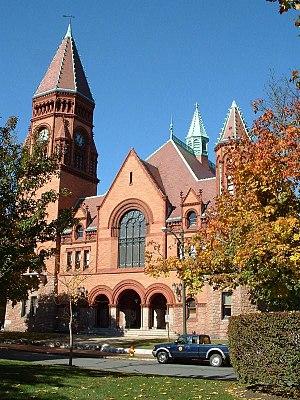
Fairhaven est une ville du Massachusetts, sur l'Acushnet, en face de New Bedford.